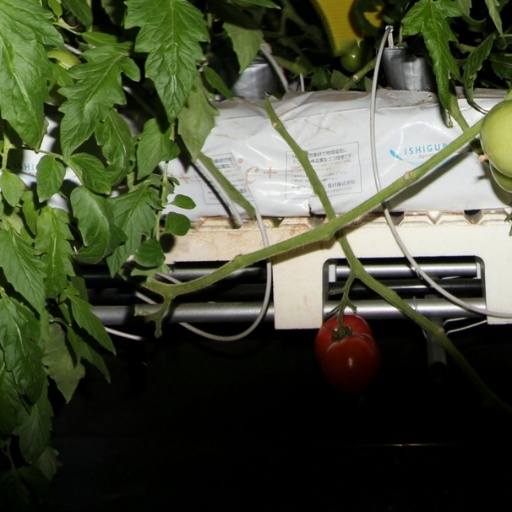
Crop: tomato